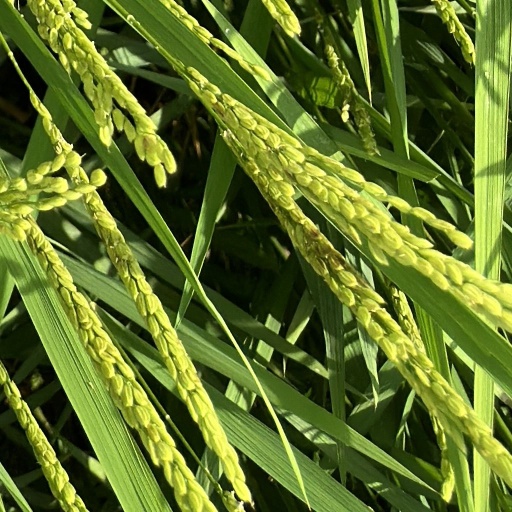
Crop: rice